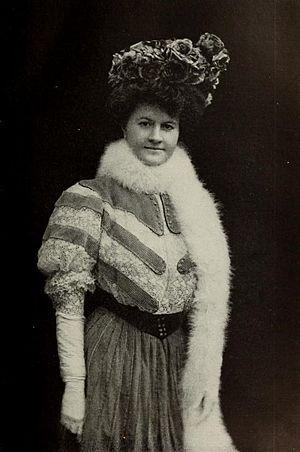
Ellen Glasgow, née à Richmond le 22 avril 1873 et morte dans cette ville le 21 novembre 1945, est une romancière américaine, prix Pulitzer du roman, qui a dépeint le monde changeant du Sud américain contemporain.